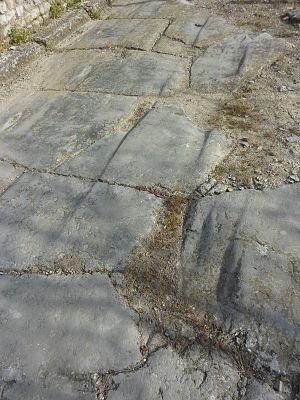
Voie dallée, site archéologique romain d'Alba-la-Romaine, Ardèche, France
Le site archéologique d'Alba-la-Romaine, correspondant à la ville gallo-romaine d'Alba Helviorum, est situé près de l'actuelle ville d'Alba-la-Romaine, dans le département de l'Ardèche, dans la région Auvergne-Rhône-Alpes. Alba était sous l'empire romain la capitale du peuple gaulois des Helviens dont le territoire recouvrait la région du bas Vivarais. Un musée y a ouvert ses portes en octobre 2013. MuséAl regroupe ainsi le site archéologique, le musée et un dépôt archéologique.